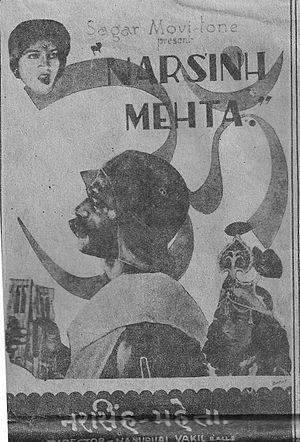
Gollywood ou Dhollywood est le nom donné à l'industrie du cinéma indien, basée à Mumbai, dans l'État du Maharashtra, dans l'ouest de l'Inde, dont les films sont réalisés en gujarati.